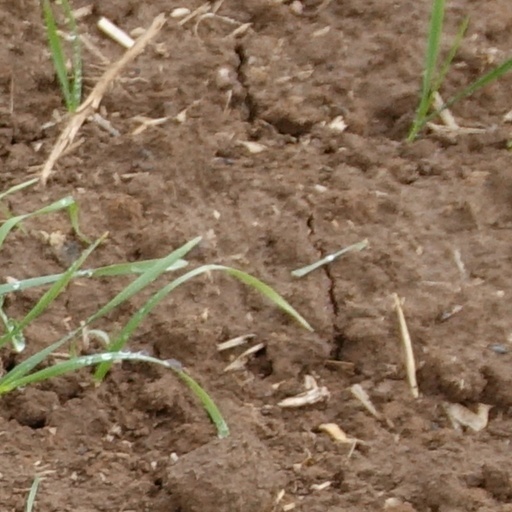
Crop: wheat